Moral Hazard (novel)

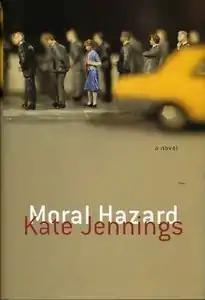

Moral Hazard is a 2002 novel written by Australian author Kate Jennings.